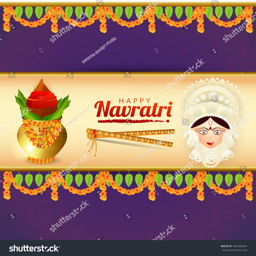
vector illustration or flyer of idol in a traditional background for celebration .